BMW 6 Series (F12)

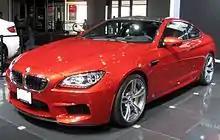
F13 M6 coupé

The M6 version was produced in convertible (F12), coupé (F13) and four-door coupé (F06) body styles. It was launched in the coupé body style alongside the standard 6 Series Gran Coupé at the 2012 Geneva Motor Show, and at the Auto Mobil International Leipzig in convertible form.